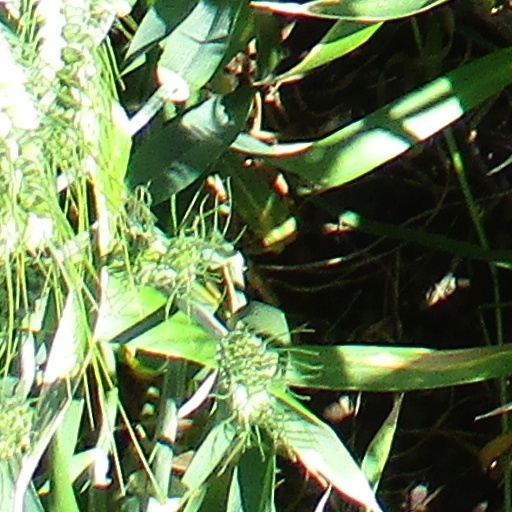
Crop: wheat